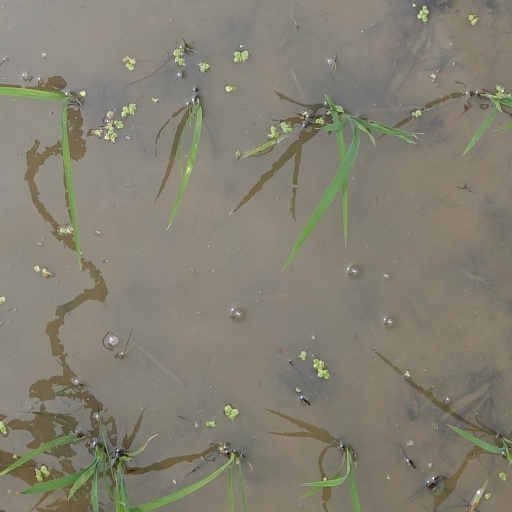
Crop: rice